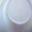
Label: plate